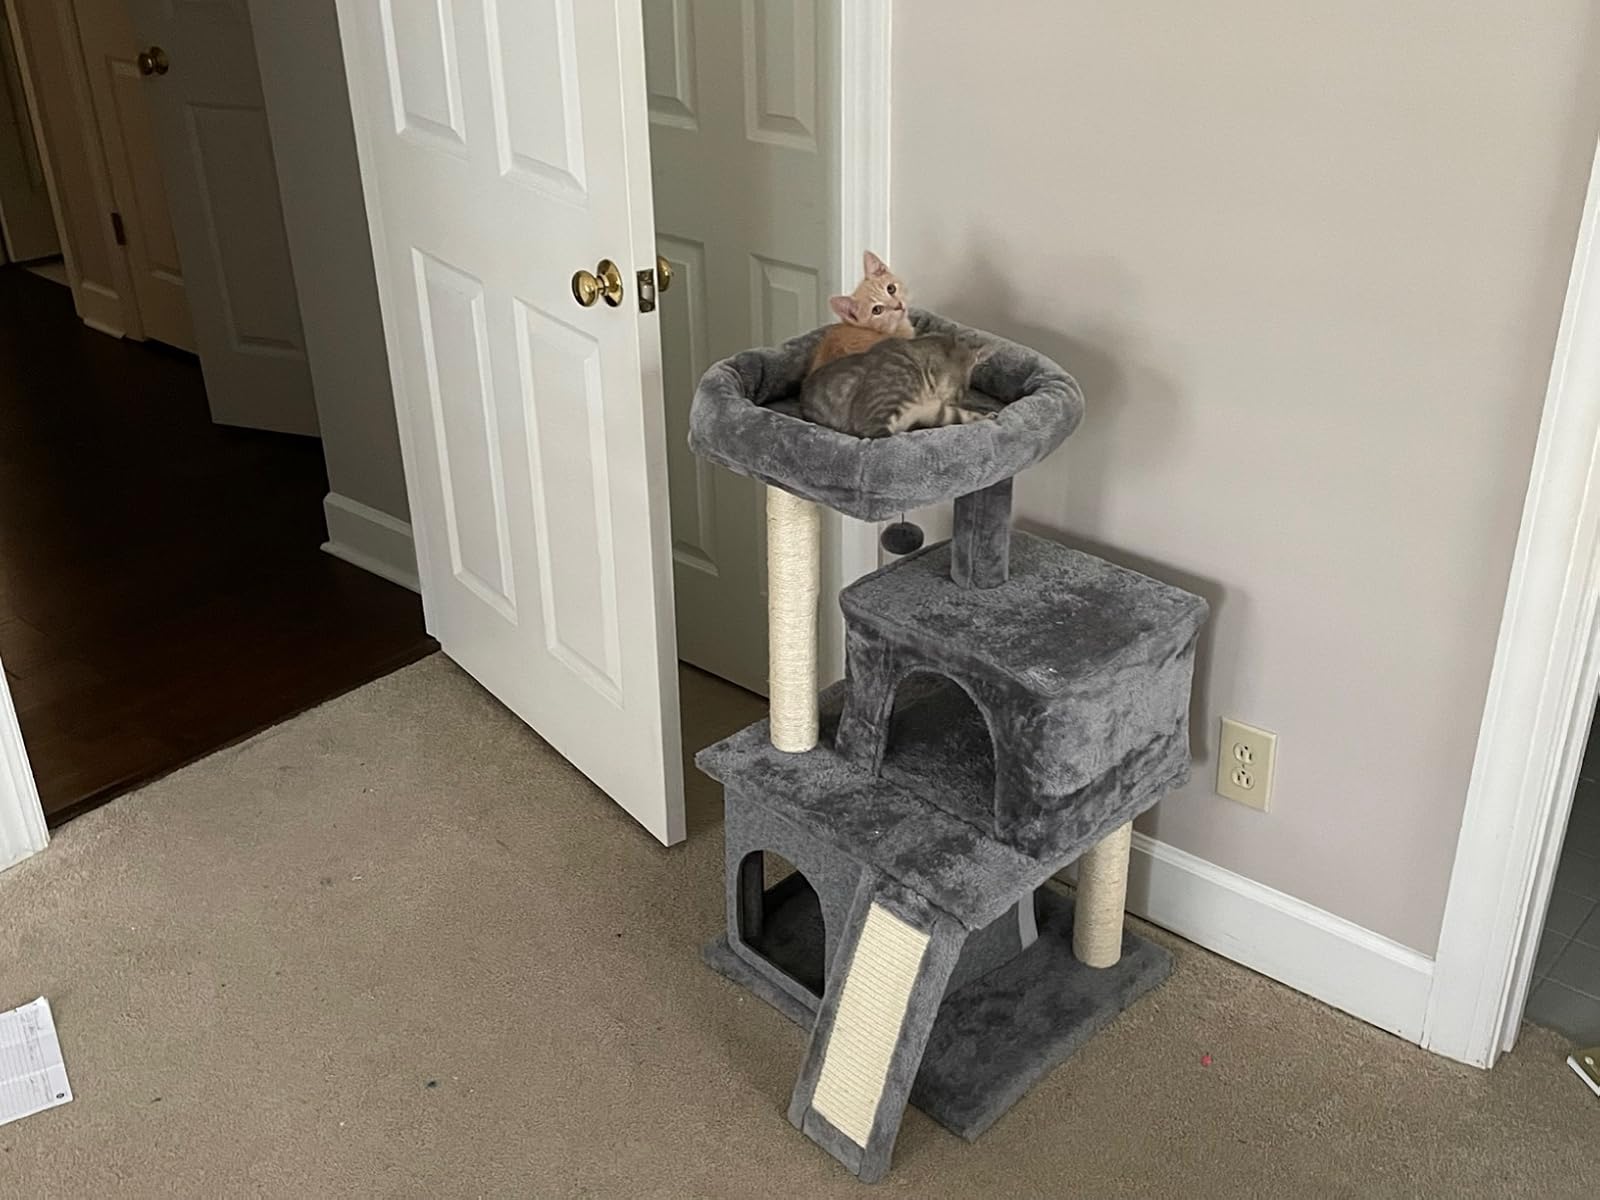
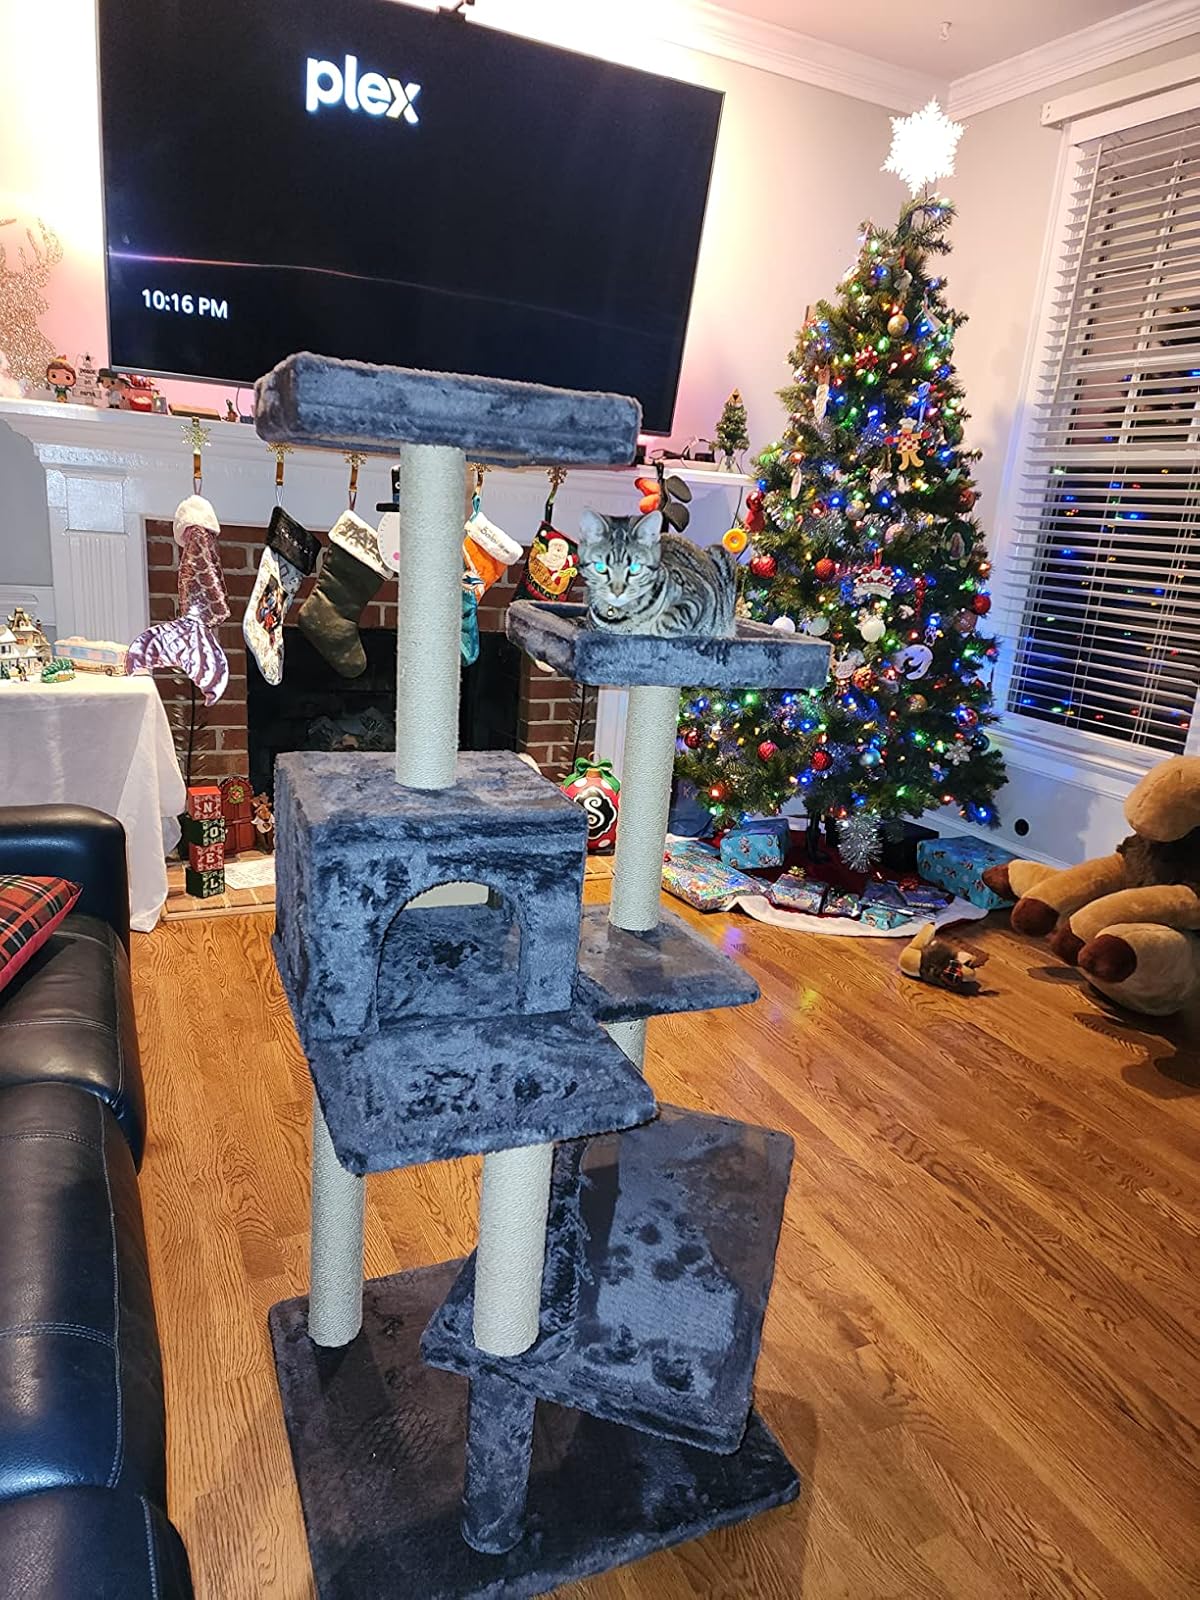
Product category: items_cat tree
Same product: no